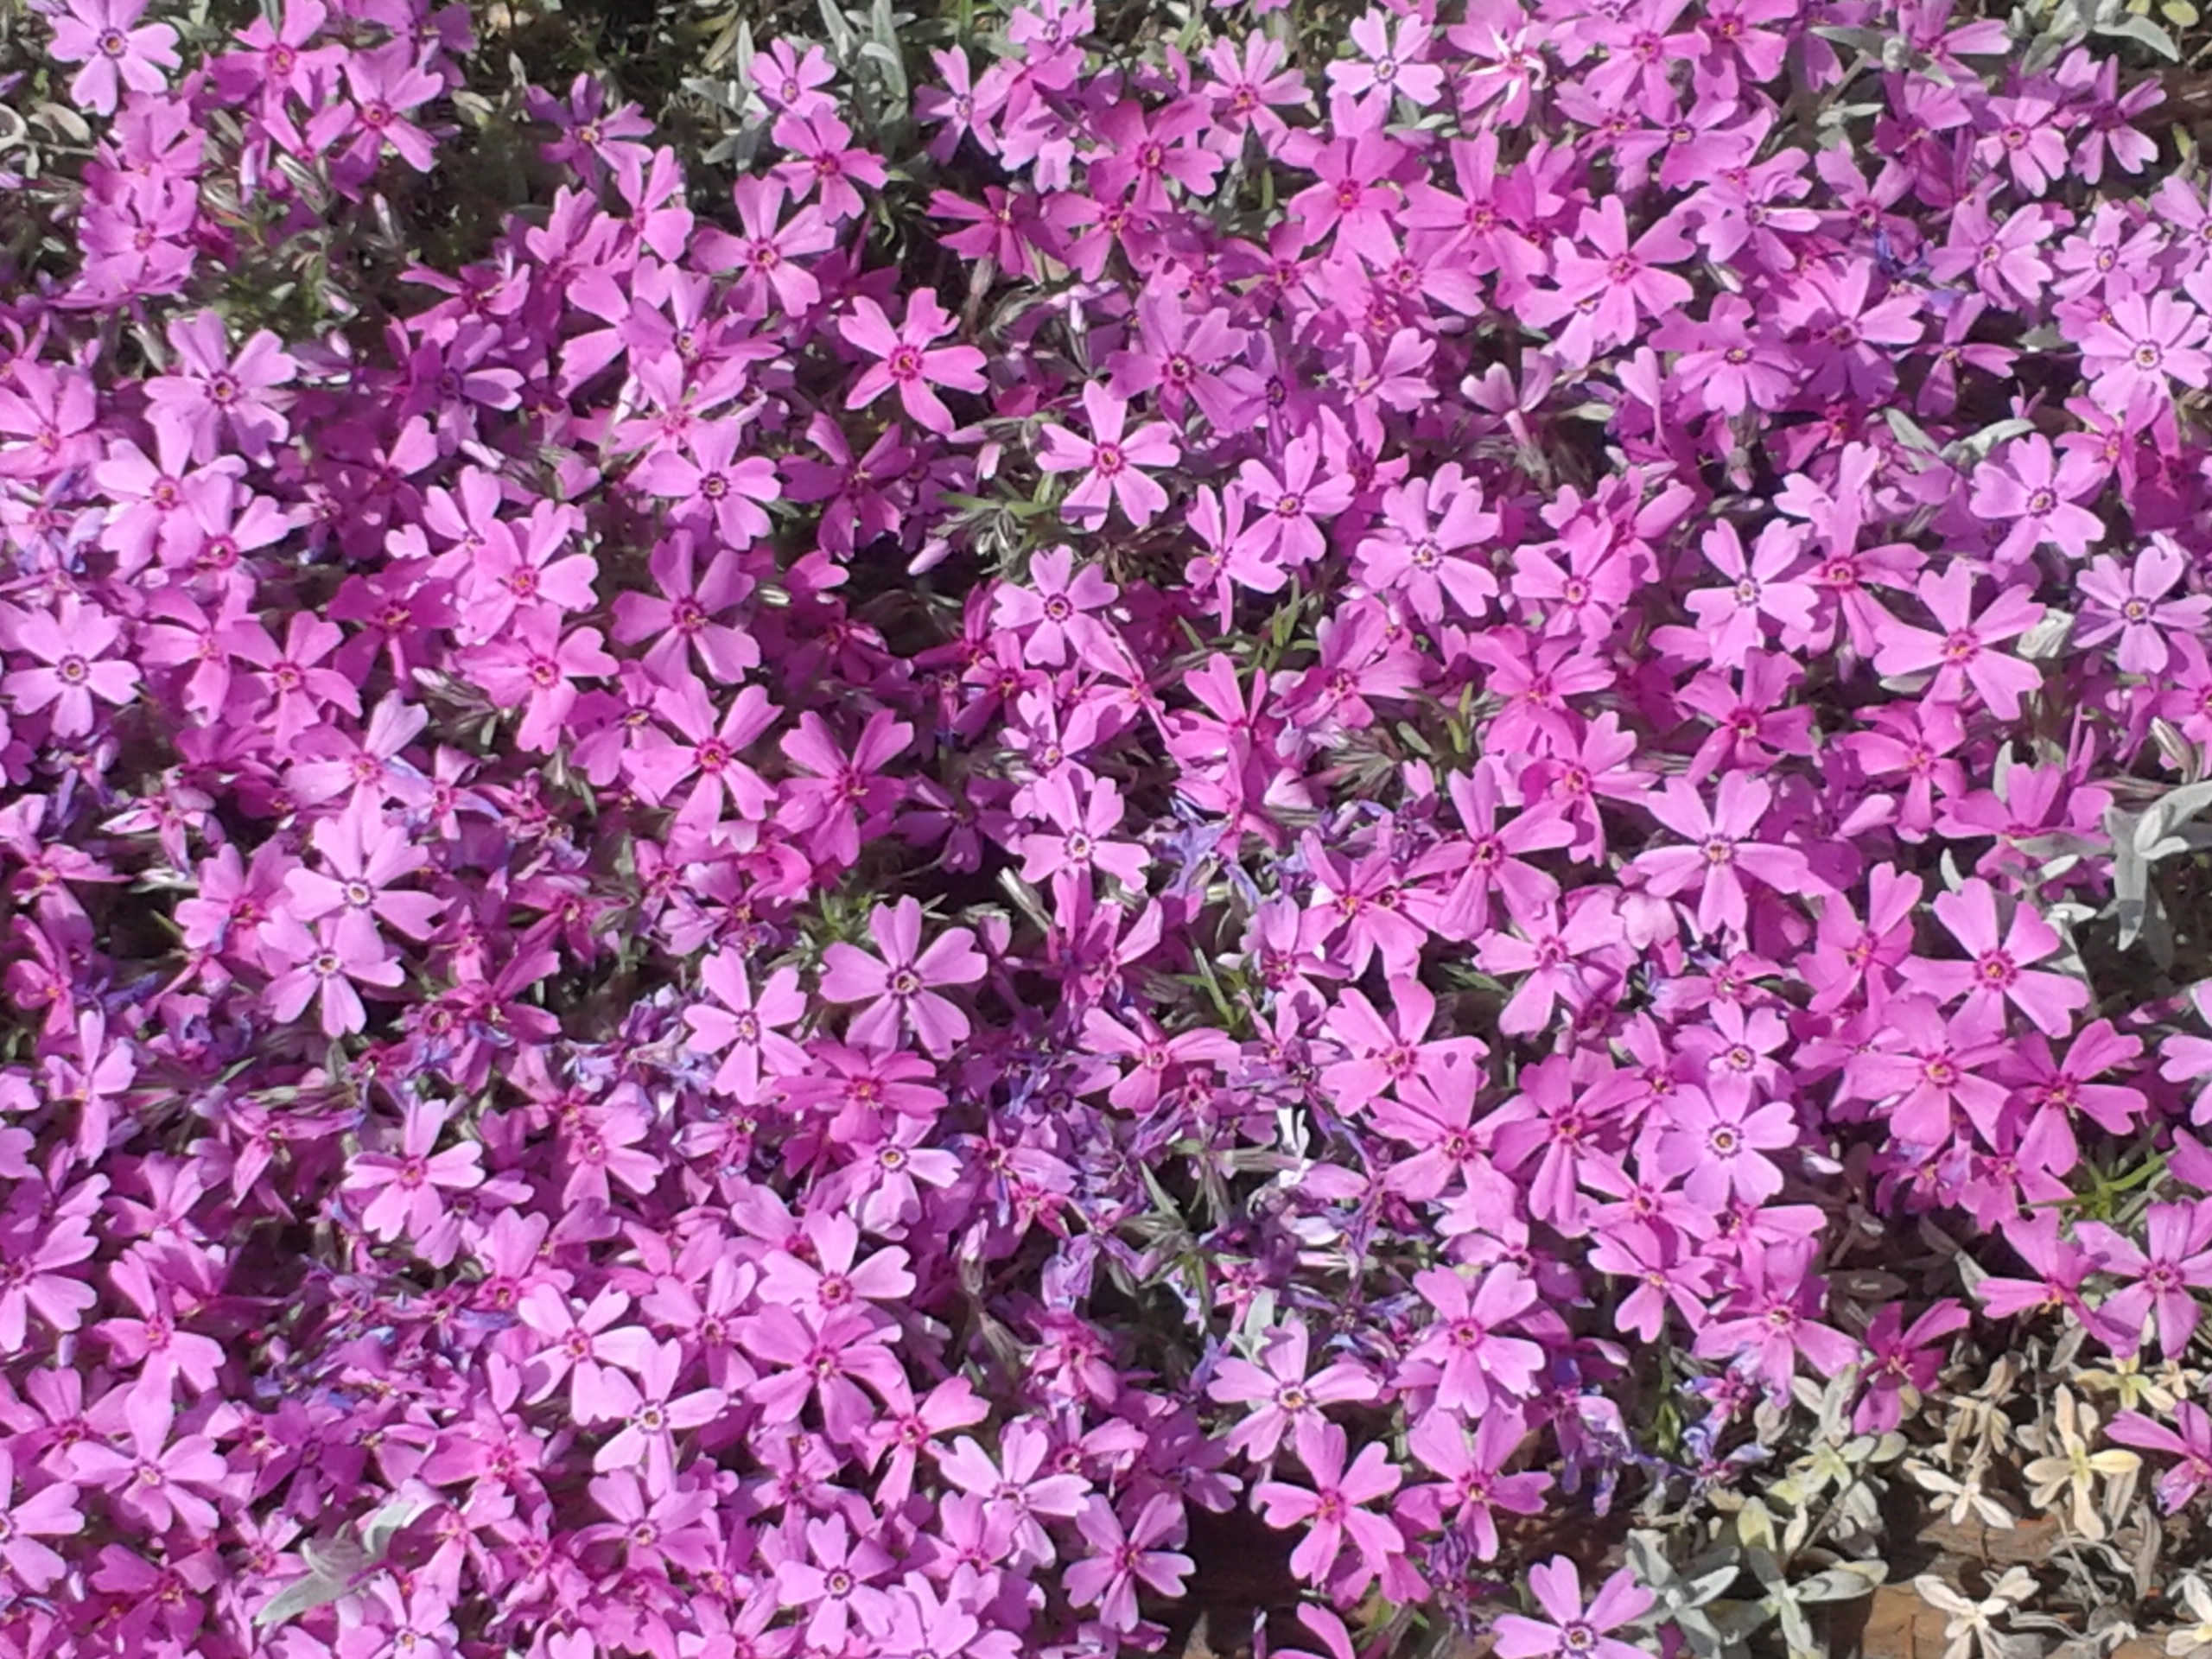
plant, flower, spring, herb, botany, garden, flora, flowers, shrub, violet, flowering plant, aubretia, annual plant, woody plant, land plant, breckland thyme